Cardiff Docks

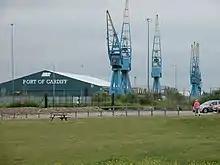
Port of Cardiff today

From 1910 onwards capacity issues meant that the more modern and less tidal Barry Docks took over as the largest volume export point of coal. Until the early 1920s, Cardiff docks continued to boom as a location for shipping companies, but the fall in demand for Welsh coal caused a dramatic fall in exports. By 1932, in the depths of the Great Depression which followed the General Strike in 1926, coal exports had fallen to below 5 million tonnes and dozens of locally owned ships were laid-up. Despite intense activity at the port during the Second World War (which led to the attentions of the German Luftwaffe during the Cardiff Blitz), coal exports continued to decline, finally ceasing in 1964. In 1950, imports outstripped exports for the first time in the port's history. The 1970s saw a short-term import boom, and in the 1980s the port experienced a slight rise in traffic, while much of the former port area began to be regenerated into non-port uses. The port found a niche as an important local centre for general cargo operations.